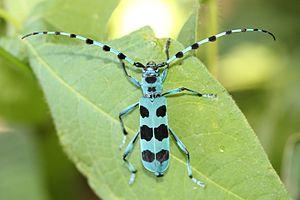
Rosalia est un genre d'insectes coléoptères de la famille des Cerambycidae.